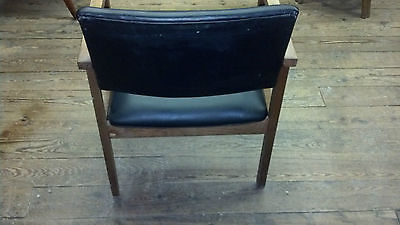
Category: chair